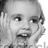
Emotion: surprise